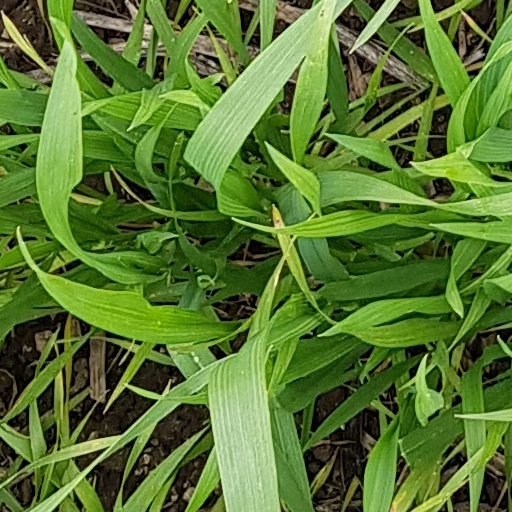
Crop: wheat